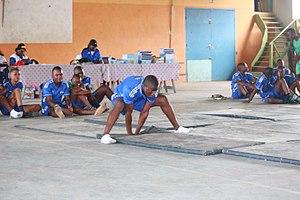
L'éducation physique et sportive est le nom donné à une discipline scolaire d'enseignement utilisant les activités physiques, sportives et artistiques comme support dans une finalité éducative. On retrouve cette discipline dans le cadre scolaire notamment dans le système éducatif français ou dans le système éducatif québécois. C’est une pratique d’intervention et une discipline d’enseignement.